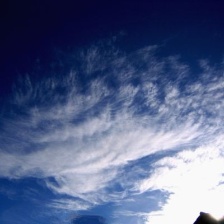
Cloud type: Cirrus